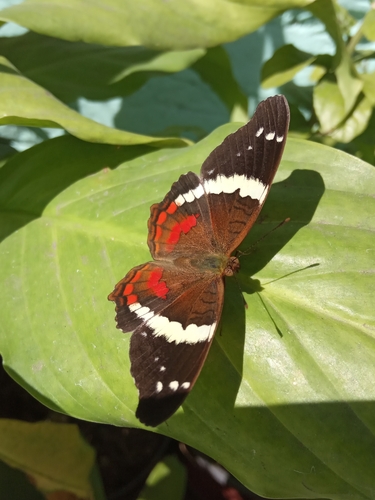
Scientific name: Anartia fatima
Common name: Banded peacock
Family: Nymphalidae
Order: Lepidoptera
Pollinator type: Primary pollinator
Habitat: Open areas and gardens
Geographic range: South America
Conservation status: Least Concern